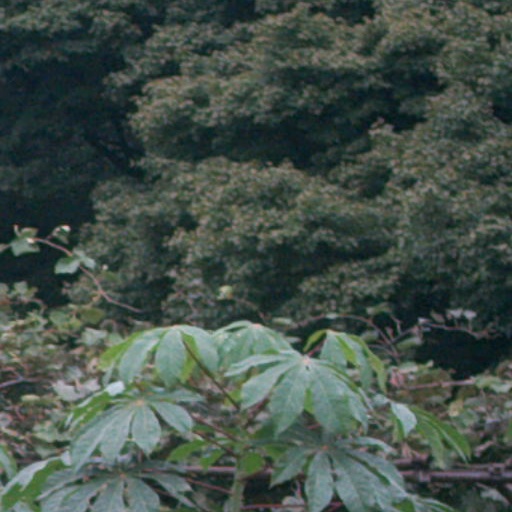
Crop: cassava